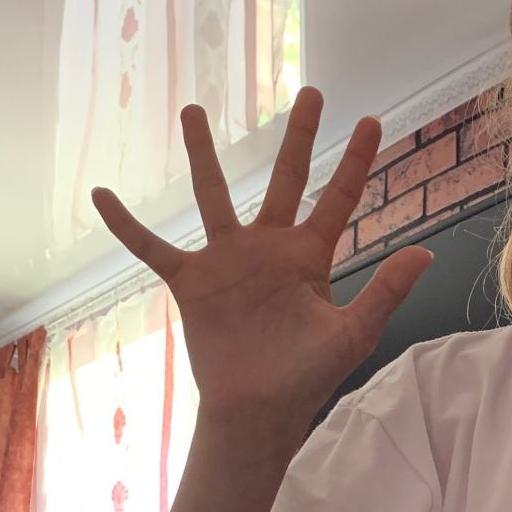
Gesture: palm